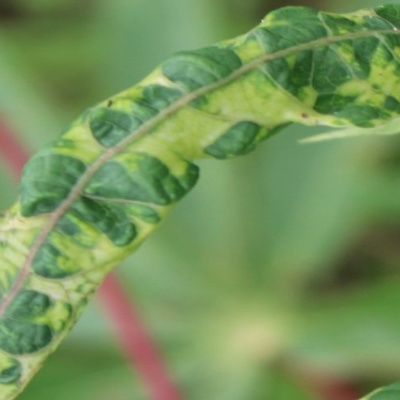
Crop: Cassava
Condition: mosaic